Pentathlon

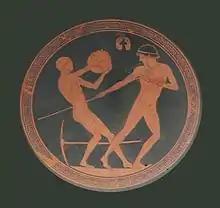
The pentathlon was first documented in Ancient Greece, and included the discus and javelin throw.

A pentathlon is a contest featuring five events. The name is derived from Greek: combining the words "pente" (five) and -"athlon" (competition). The first pentathlon was documented in Ancient Greece and was part of the Ancient Olympic Games. Five events were contested over one day for the Ancient Olympic pentathlon, starting with the long jump, javelin throwing, and discus throwing, followed by the "stadion" (a short foot race) and wrestling. Pentathletes were considered to be among the most skilled athletes, and their training was often part of military service—each of the five events in the pentathlon was thought to be useful in war or battle.